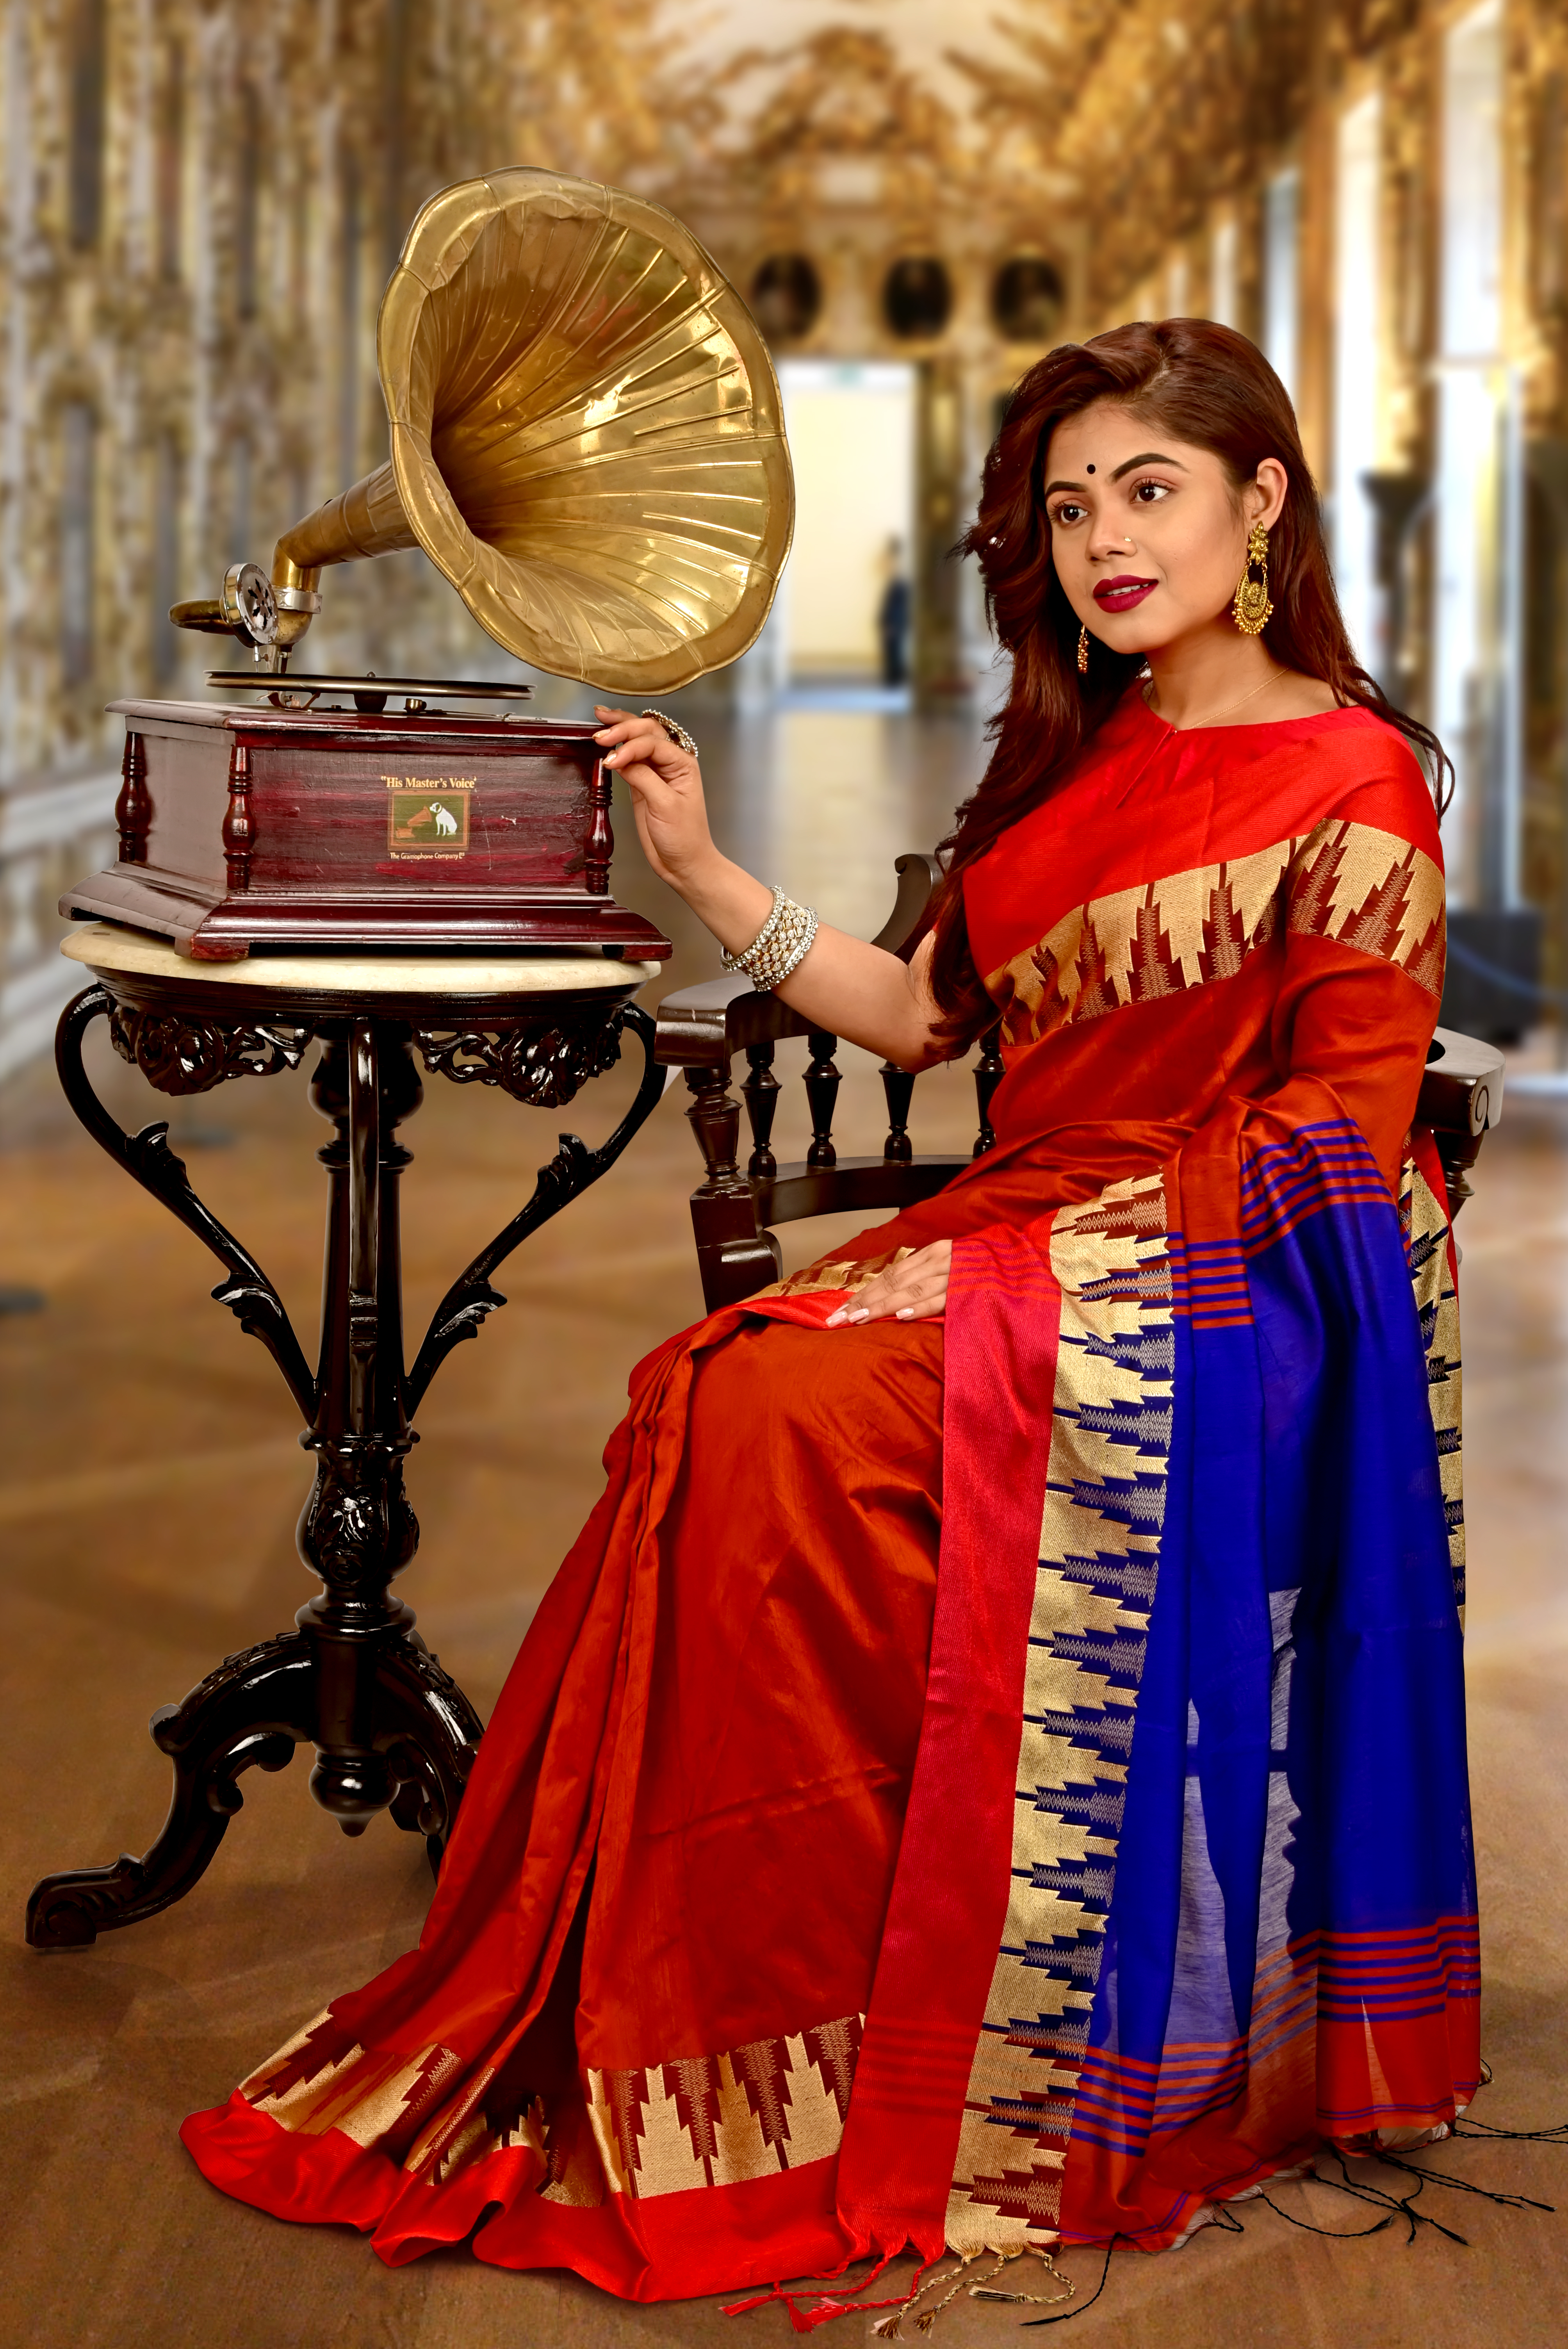
indian saree, indian model, model in saree, gown, costume, antique, costume design, makeover, fashion design, model, abdomen, silk, Victorian fashion, One piece garment, brass, embellishment, fashion model